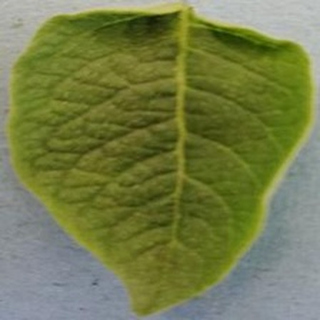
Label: healthy_potato